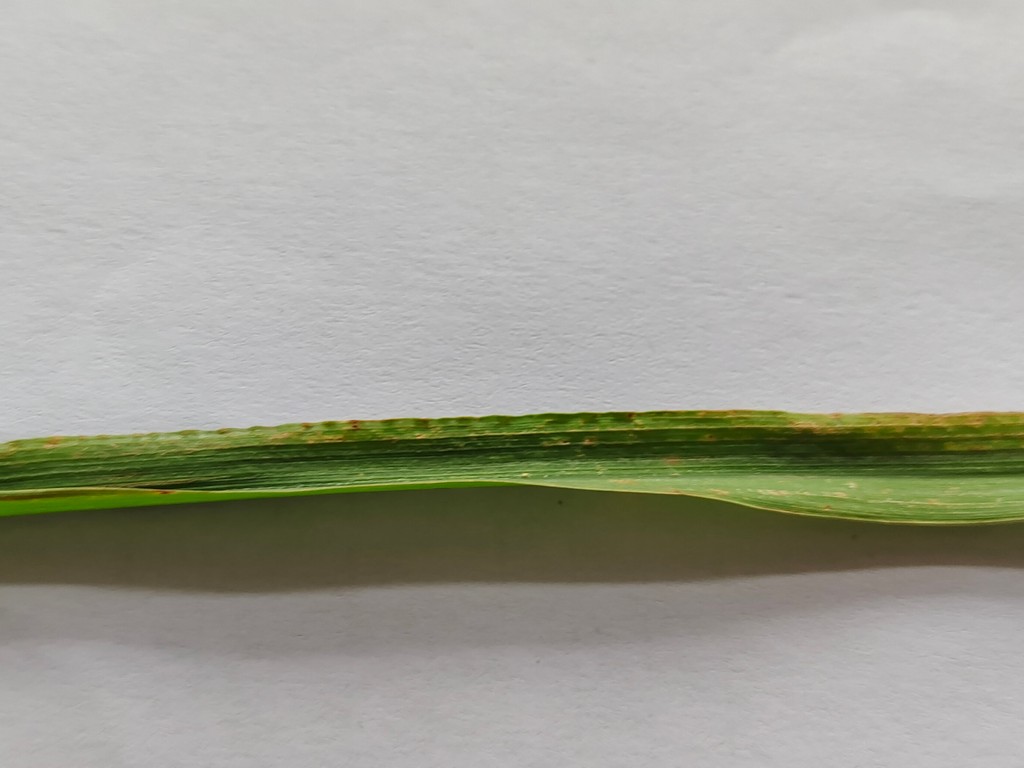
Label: Unhealthy